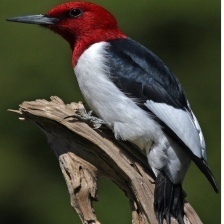
Species: RED HEADED WOODPECKER
Scientific name: MELANERPES ERYTHROCEPHALUS